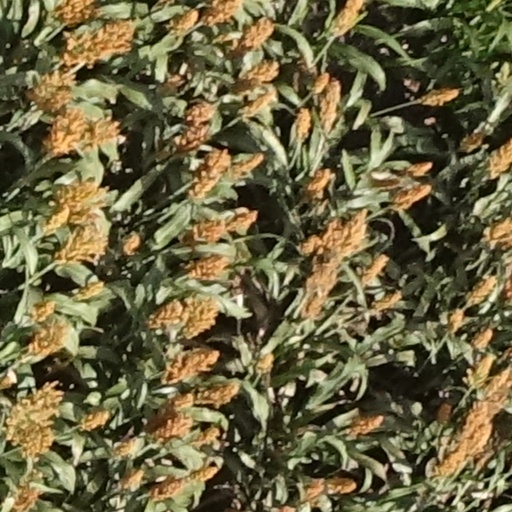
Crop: sorghum